Frankfurt-Frankfurter Berg station

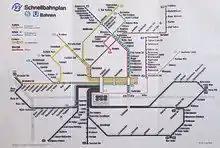
The station under the name "Bonames" on a route map of 1980 (top right)

The station was built near the former independent village of Bonames, which is 1,500 metres away. Bonames became part of Frankfurt in 1910. The station building was built between 1911 and 1914 and is oriented towards the northwest and the village. It is a neo-baroque building and is listed as a monument under the Hessian Heritage Act. In 1996 parts of Bonames, Eschersheim and Berkersheim were merged into a new city district (Frankfurter Berg) and the station was renamed.